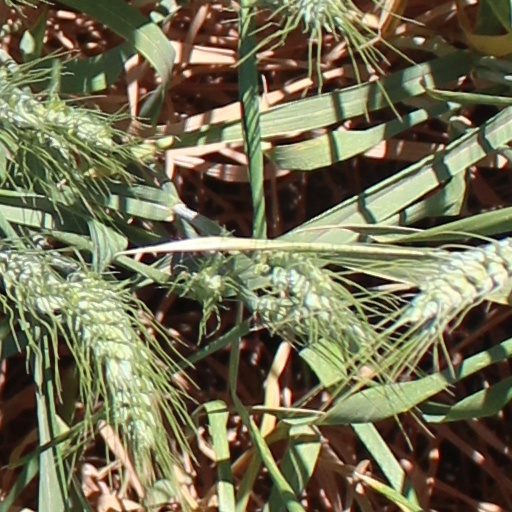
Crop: wheat